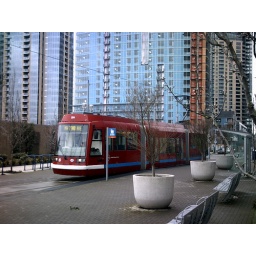
Portland Streetcar in front of the OHSU building at the base of the Tram.